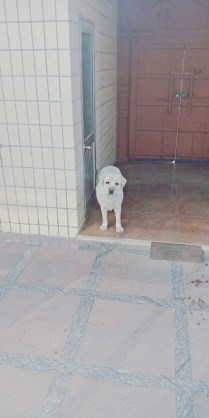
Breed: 3580-n000122-Labrador_retriever